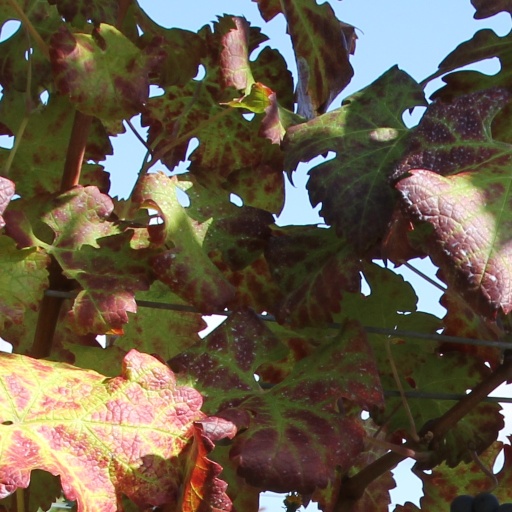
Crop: grape